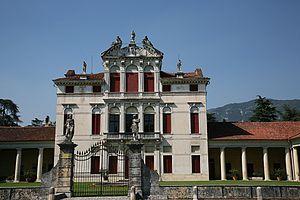
La villa Angarano est une villa veneta d'Andrea Palladio sise à Bassano del Grappa, dans la province de Vicence et la région Vénétie, en Italie.